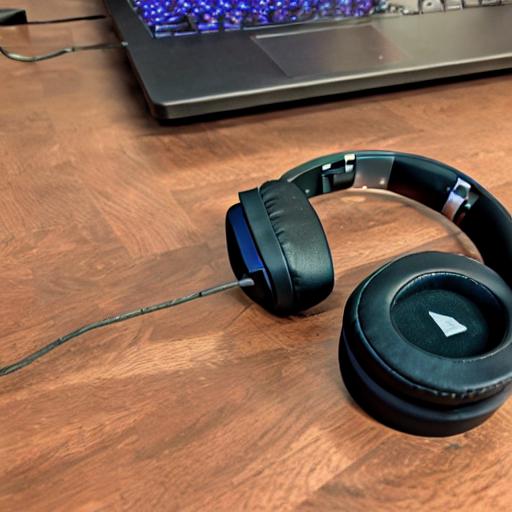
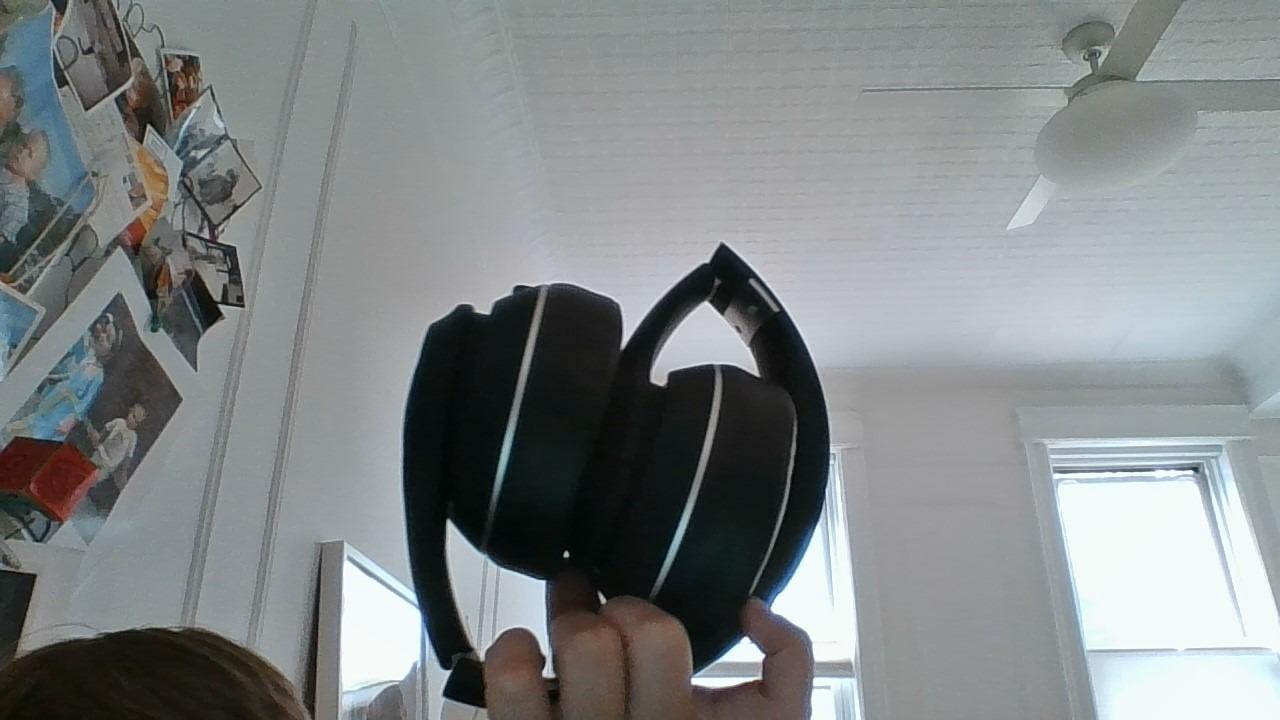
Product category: headphones
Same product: no